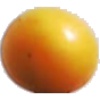
Label: Cherry Wax Yellow 1